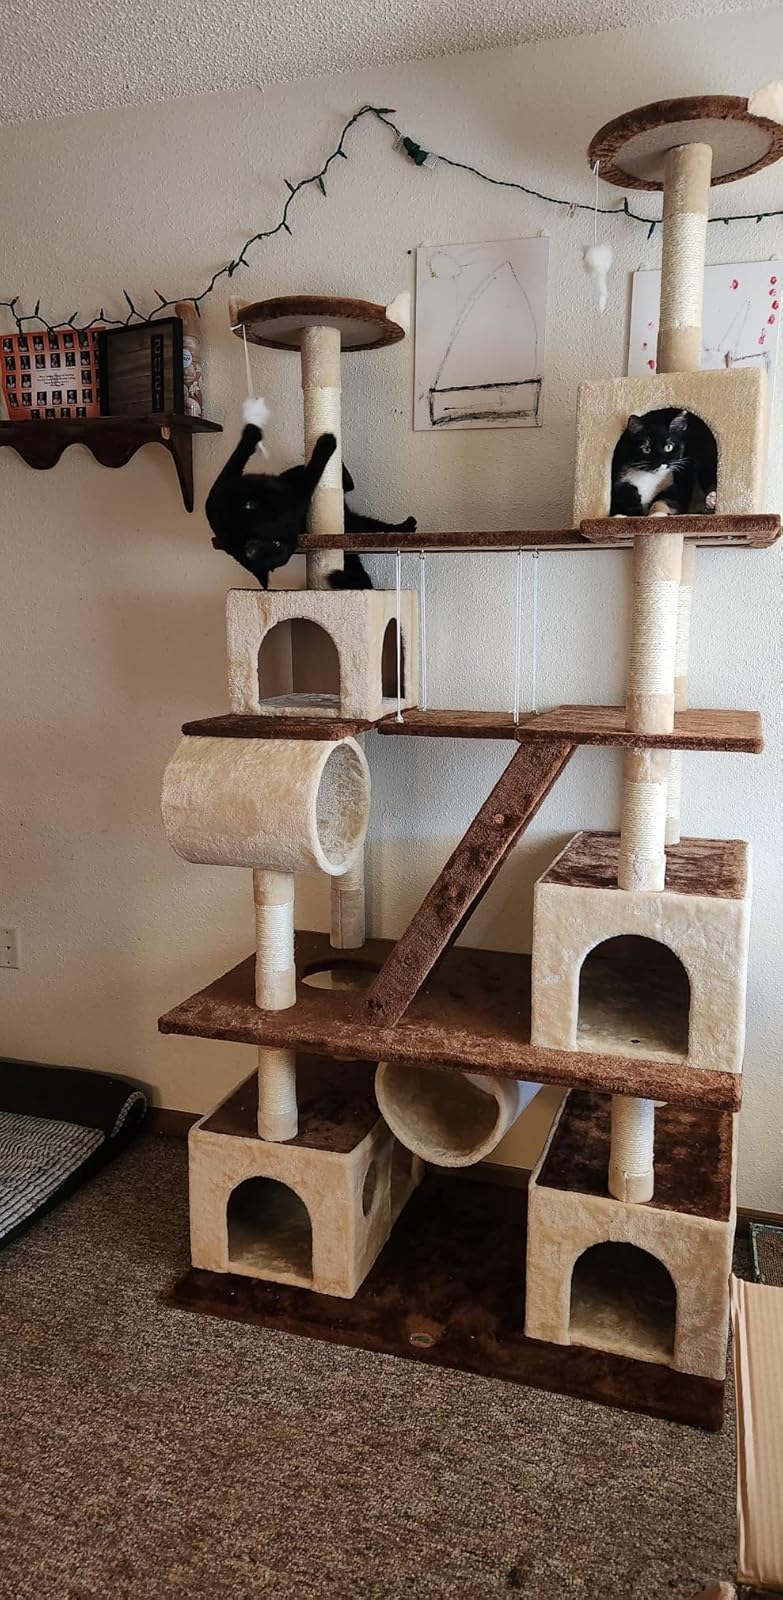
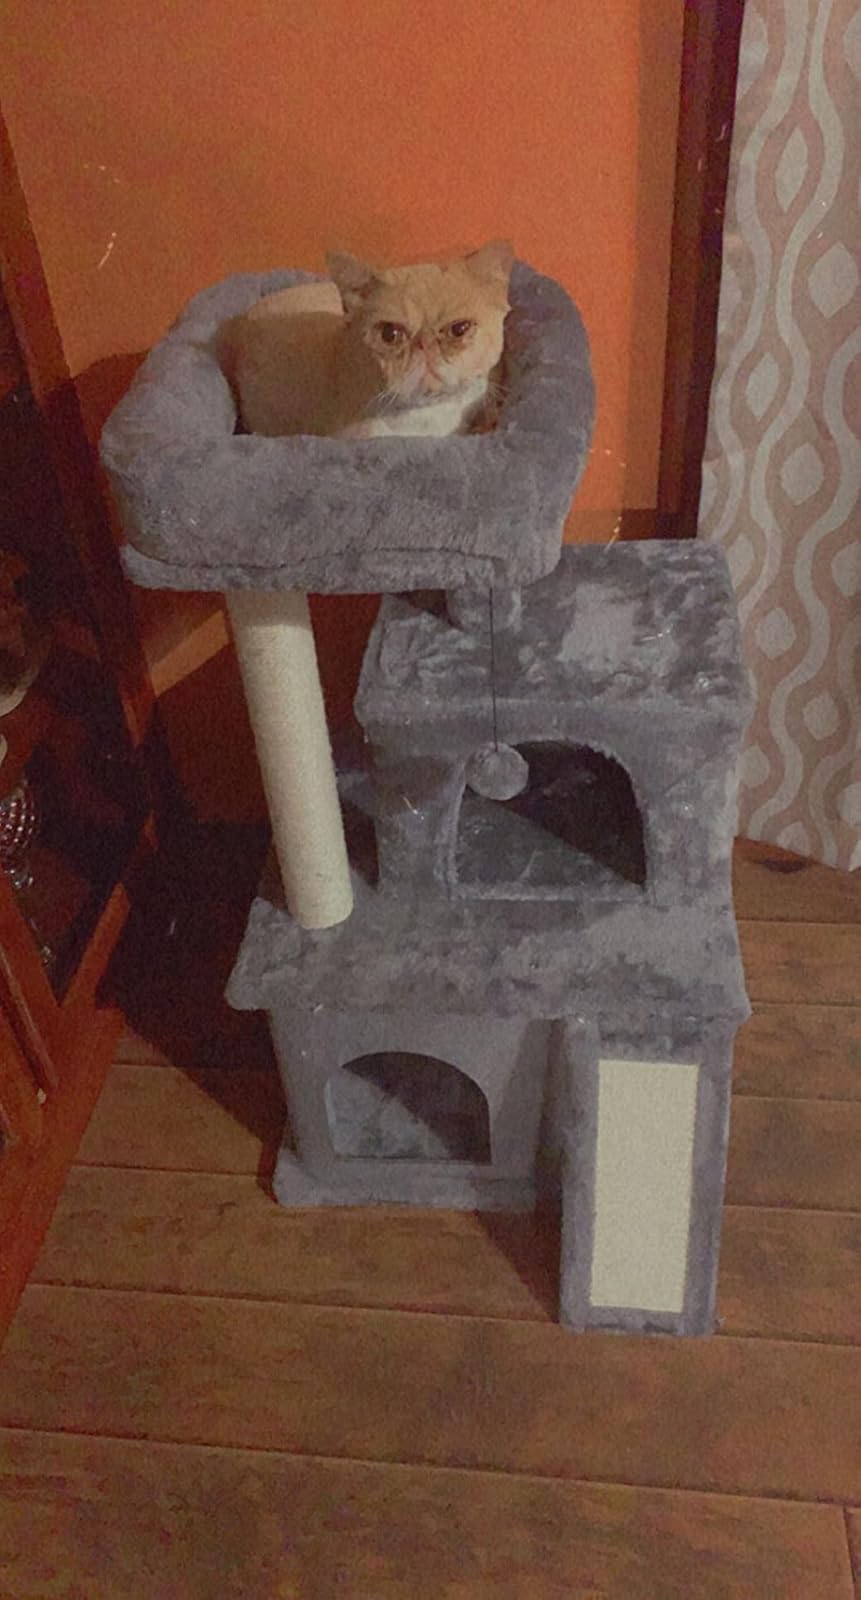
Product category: items_cat tree
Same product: no